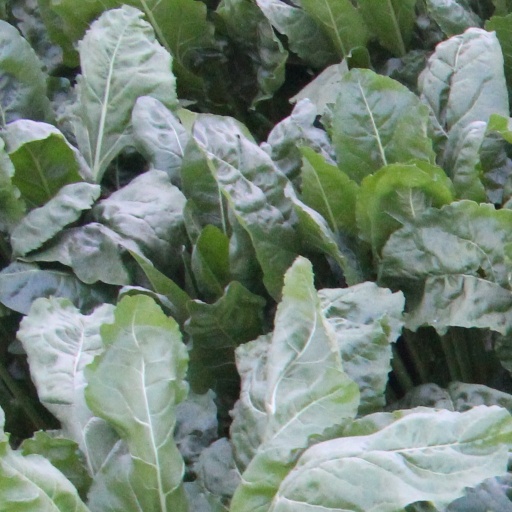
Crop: sugar beet